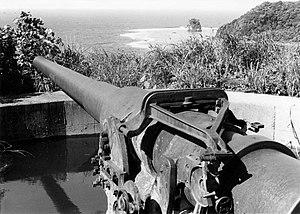
La Batterie de Blunts Point, également connue sous le nom de Canons navals de Blunts Point ou Site de Matautu Ridge, est une batterie située sur la crête de Matautu, près de Pago Pago dans les Samoa américaines. Il faisait partie de la fortification des îles Samoa qui a eu lieu après l’attaque de Pearl Harbor. Il s’agit d’un exemple rare de canon côtier du Pacifique datant de la Seconde Guerre mondiale, qui se trouve dans un état quasi-intact. Il a été inscrit au National Historic Landmark en 1987.